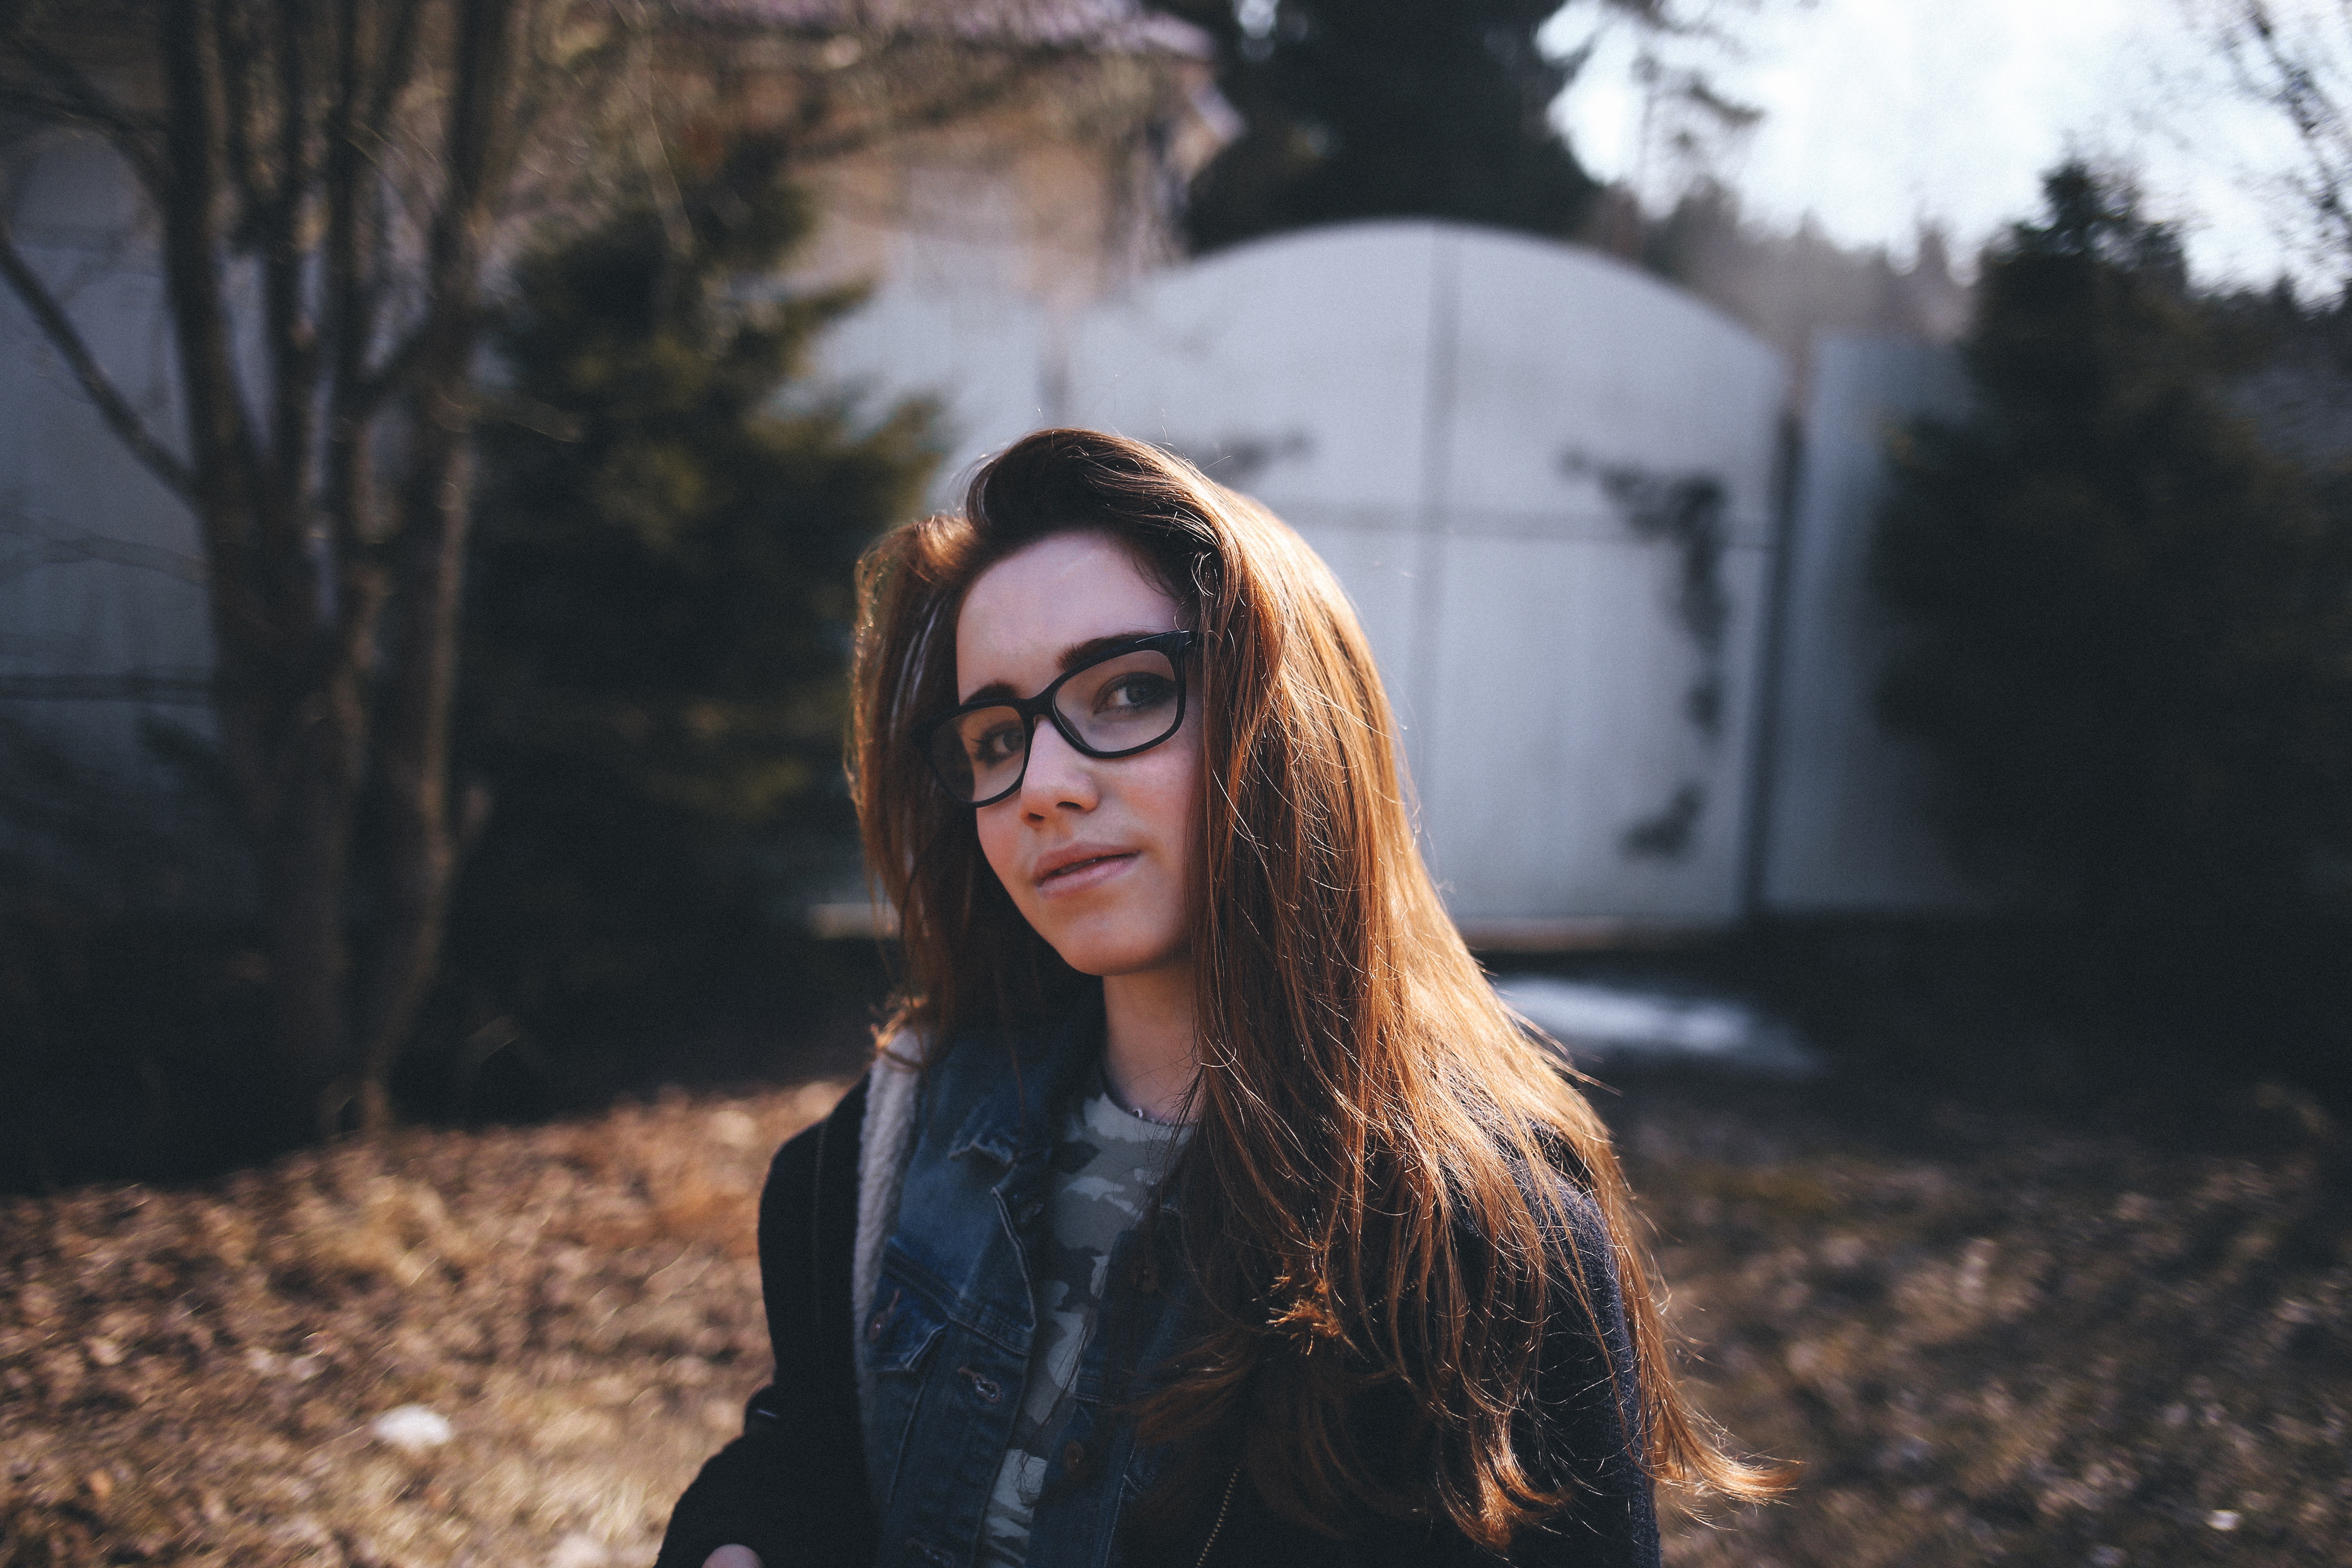
person, girl, woman, photography, portrait, model, spring, fashion, lady, season, dress, glasses, photograph, beauty, image, photo shoot, brown hair, portrait photography